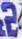
Number: 2